Italian diaspora

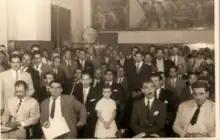
Italian Salvadorans at the beginning of the 20th century

The presence of Italians in Colombia began from the times of Christopher Columbus and Amerigo Vespucci. Martino Galeano (member of the noble Galeano Family of Genoa) was one of the most important conquerors of the territory of present-day Colombia (New Kingdom of Granada). These early Italians have left their mark in many lines of the Colombian colonial society, creating national symbols like the country map, the National Hymn and the Capitol, and were present in almost all higher levels of Colombian society, like Juan Dionisio Gamba, the son of a merchant from Genoa who was president of Colombia in 1812. In the mid-19th century, many Italians arrived in Colombia from South Italy (especially from the province of Salerno, and the areas of Basilicata and Calabria), and arrived on the north coast of Colombia: Barranquilla was the first center affected by this mass migration. One of the first complete maps of Colombia, adopted today with some modifications, was prepared earlier by another Italian, Agustino Codazzi, who arrived in Bogota in 1849. The Colonel Agustin Codazzi also proposed the establishment of an agricultural colony of Italians, on model of what was done with the Colonia Tovar in Venezuela, but some factors prevented it. Prior to World War I, Italians were concentrated in the Caribbean coast surrounding Barranquilla, Cartagena and Santa Marta as well as in Bogotá, many of which had married women of the Colombian high society and of Spanish lineage. Following World War II, Italian migration shifted towards the capital, Cali and Medellín, and was mostly made up of North Italian origin (Liguria, Piedmont, Tuscany and Lombardy). It is estimated that more than 2 million Colombians are of direct Italian ancestry, corresponding to about 4% of the total population.